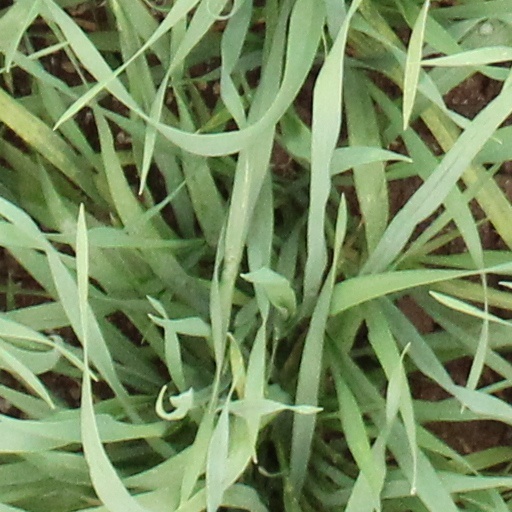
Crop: wheat